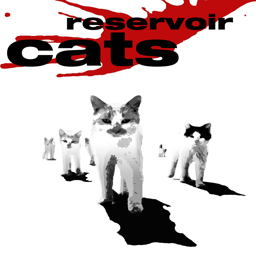
another take on the concept